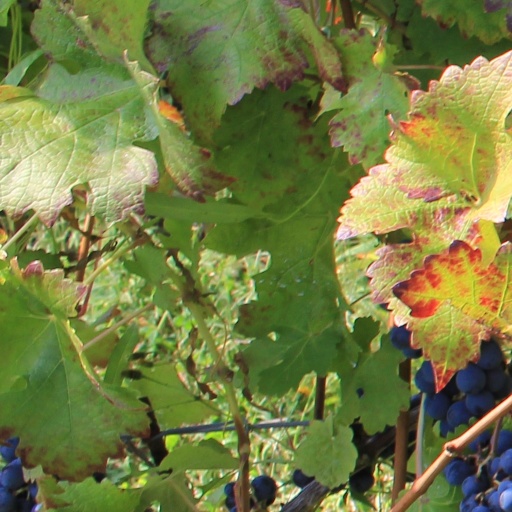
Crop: grape